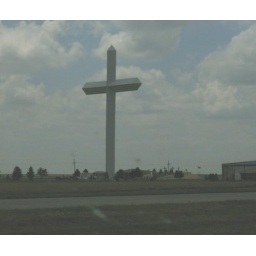
A sign proclaimed this cross to be the largest in America